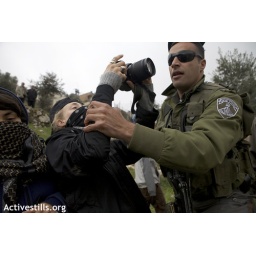
Action against uprooting of trees and building of the Wall in Beit Jala, 03.03.2010